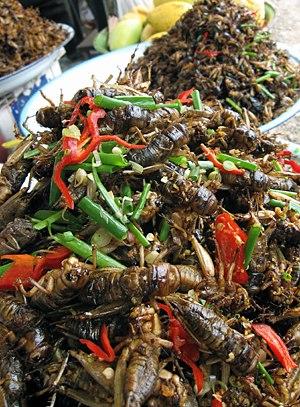
Une espèce est dite omnivore — du latin omni et vorare — quand son appareil digestif lui permet d'absorber des aliments d'origines végétale et animale. Cette caractéristique permet aux espèces omnivores d'adopter une alimentation « opportuniste », variable en fonction de la disponibilité des aliments.